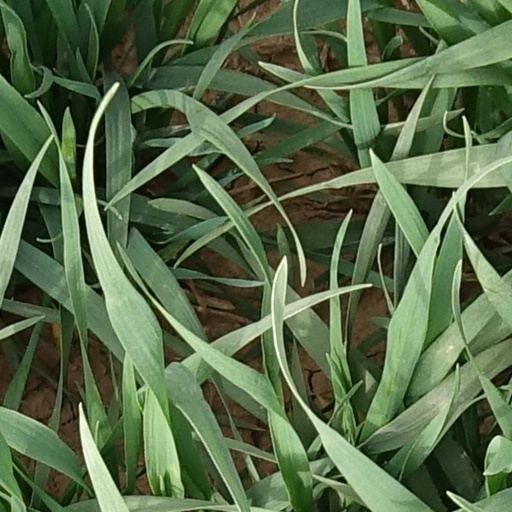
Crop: wheat